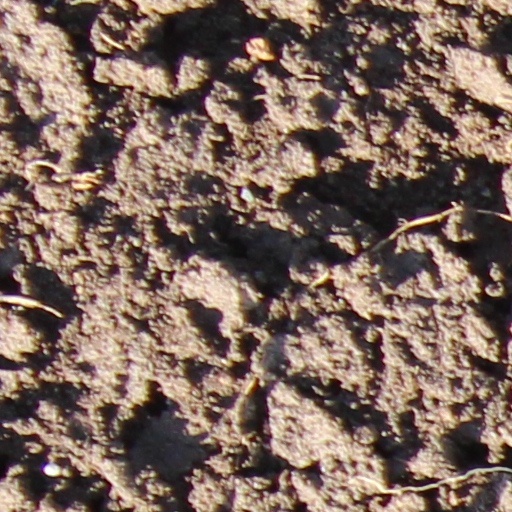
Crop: wheat